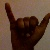
The image shows a hand gesture representing the letter 'Y' in Indian Sign Language.